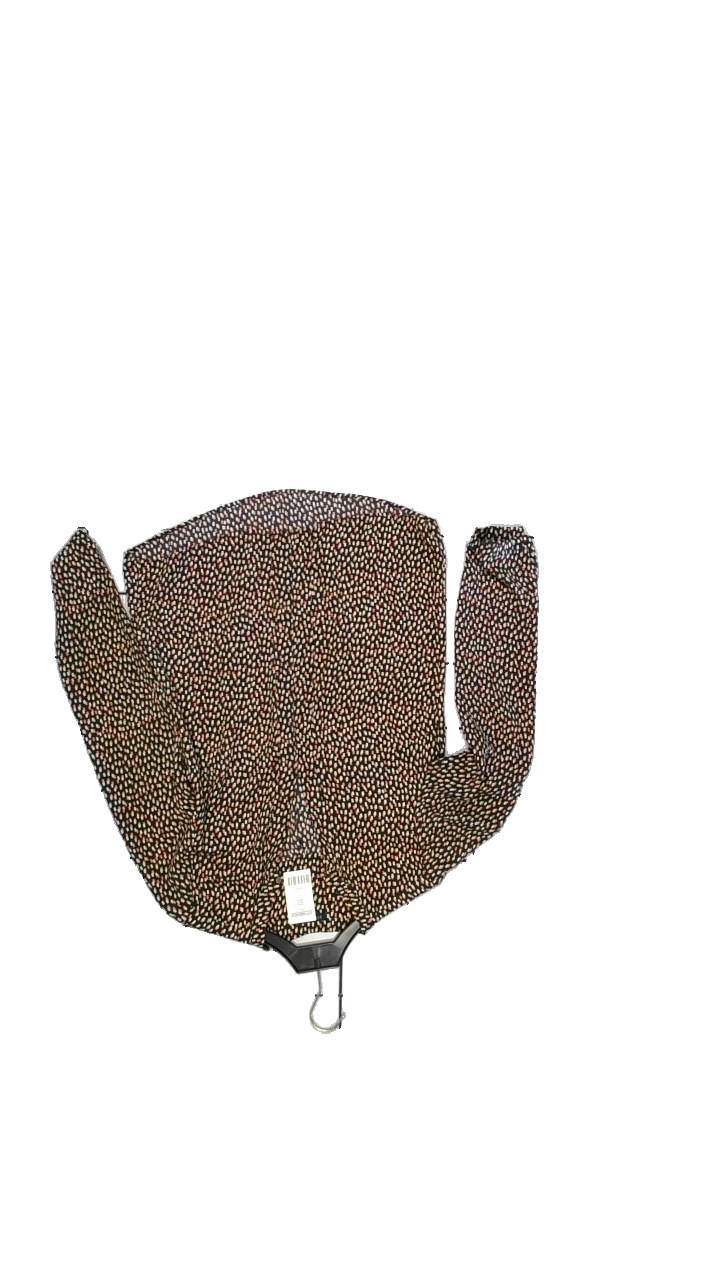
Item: Blouse (Ladies)
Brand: Stockhlm
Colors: Black, Orange, Beige, Multicolor
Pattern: Geometric print
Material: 100% Polyester
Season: Summer
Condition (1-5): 4
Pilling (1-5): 3
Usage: Reuse
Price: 100-150